Weymouth, New Zealand

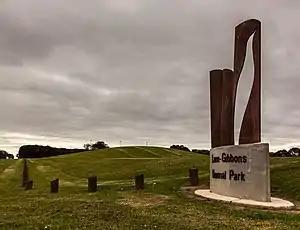

Weymouth, also known as Weymouth by the sea, is a southern suburb of Auckland, New Zealand. It is located adjacent to Clendon Park and Manurewa, some southeast of Auckland city centre, and is sited on a peninsula between the southeastern shore of the Manukau Harbour and that Harbour's Pahurehure Inlet.